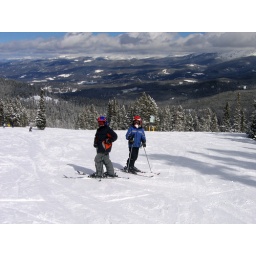
The boys are on top of the mountain in Colorado